Princess Theatre (Melbourne)

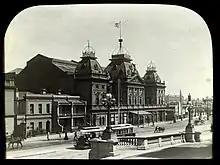
Princess Theatre Melbourne ca. 1894 State Library Victoria

In 1857, the amphitheatre was extensively renovated and the facade extended, re-opening on 16 April as the Princess's Theatre and Opera House.